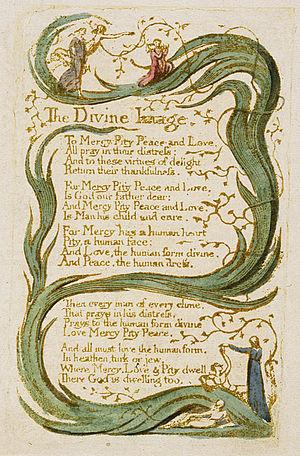
Le Centre d'art britannique de Yale est un